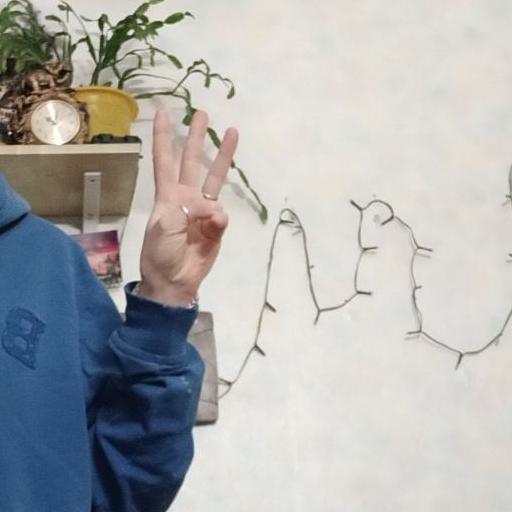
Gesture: three